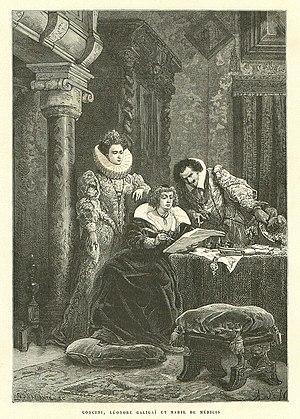
Concino Concini, maréchal de France et marquis d’Ancre, baron de Lésigny, comte de Penna, né à Florence le 23 novembre 1569 et mort à Paris le 24 avril 1617, est un favori de la régente Marie de Médicis et époux de sa confidente Léonora Dori. Sa grande influence politique auprès de la régente lui vaut l'opposition du jeune Louis XIII et de ses courtisans qui le font assassiner.